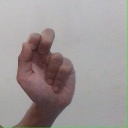
अक्षर: ढ